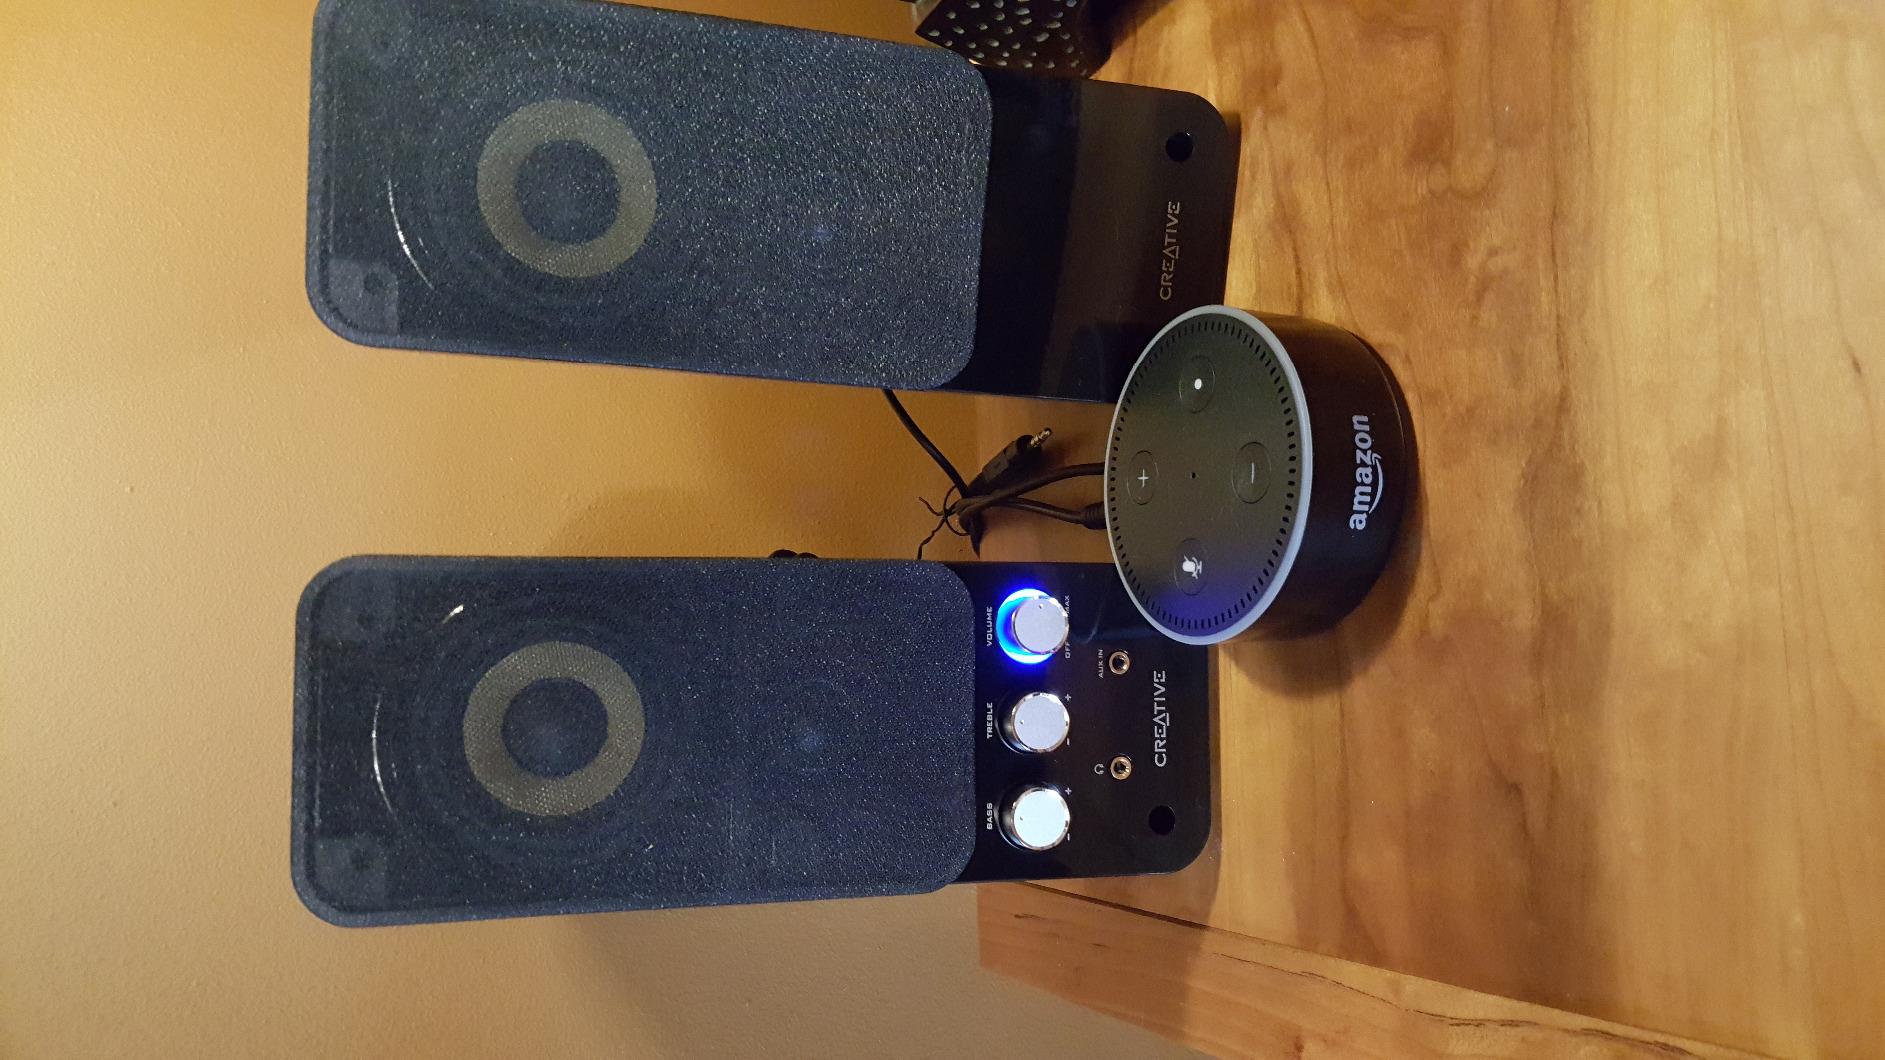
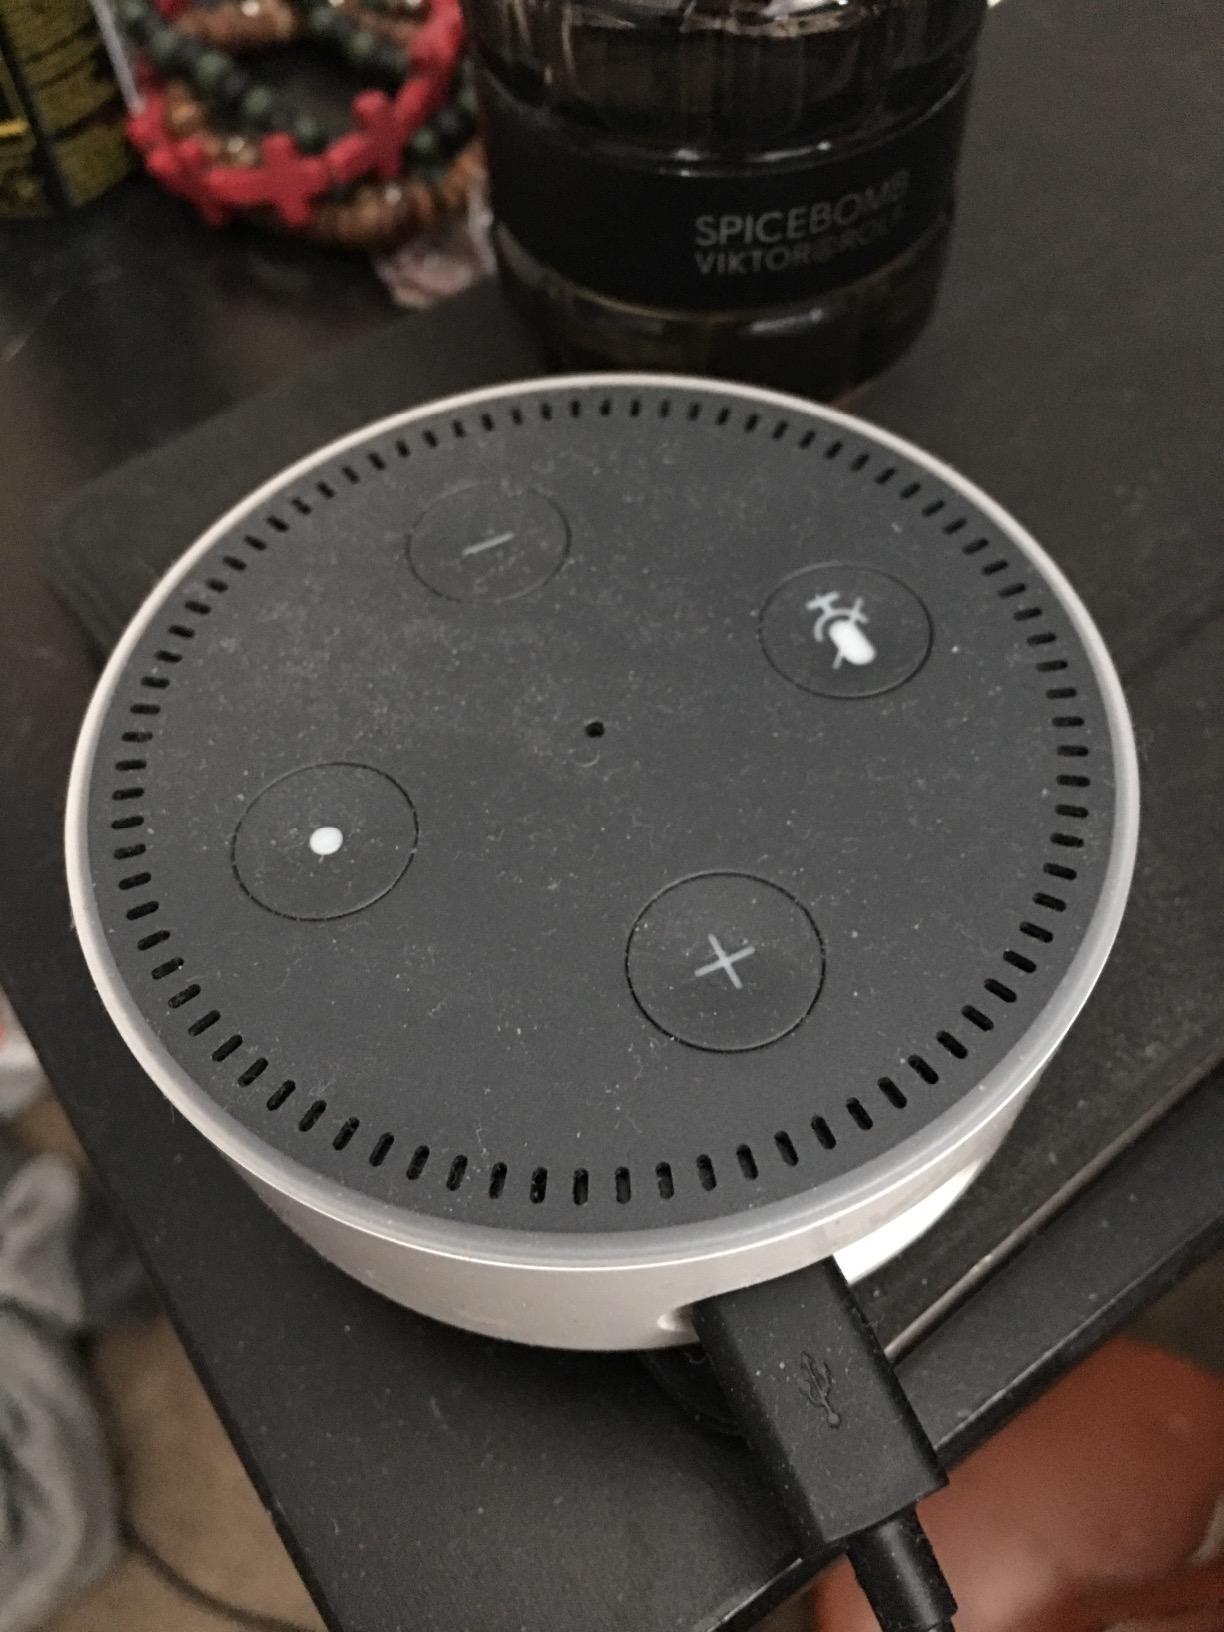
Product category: speaker
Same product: no